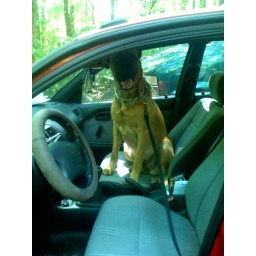
Buddy in the passenger seat of our car